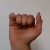
The image shows a hand gesture representing the letter 'A' in Indian Sign Language.